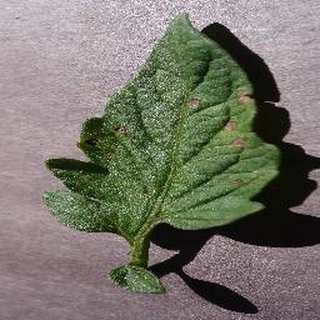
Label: tomato_early_blight